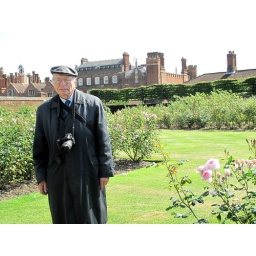
We spent an hour in the rose garden here, before the boat returned to Westminster.